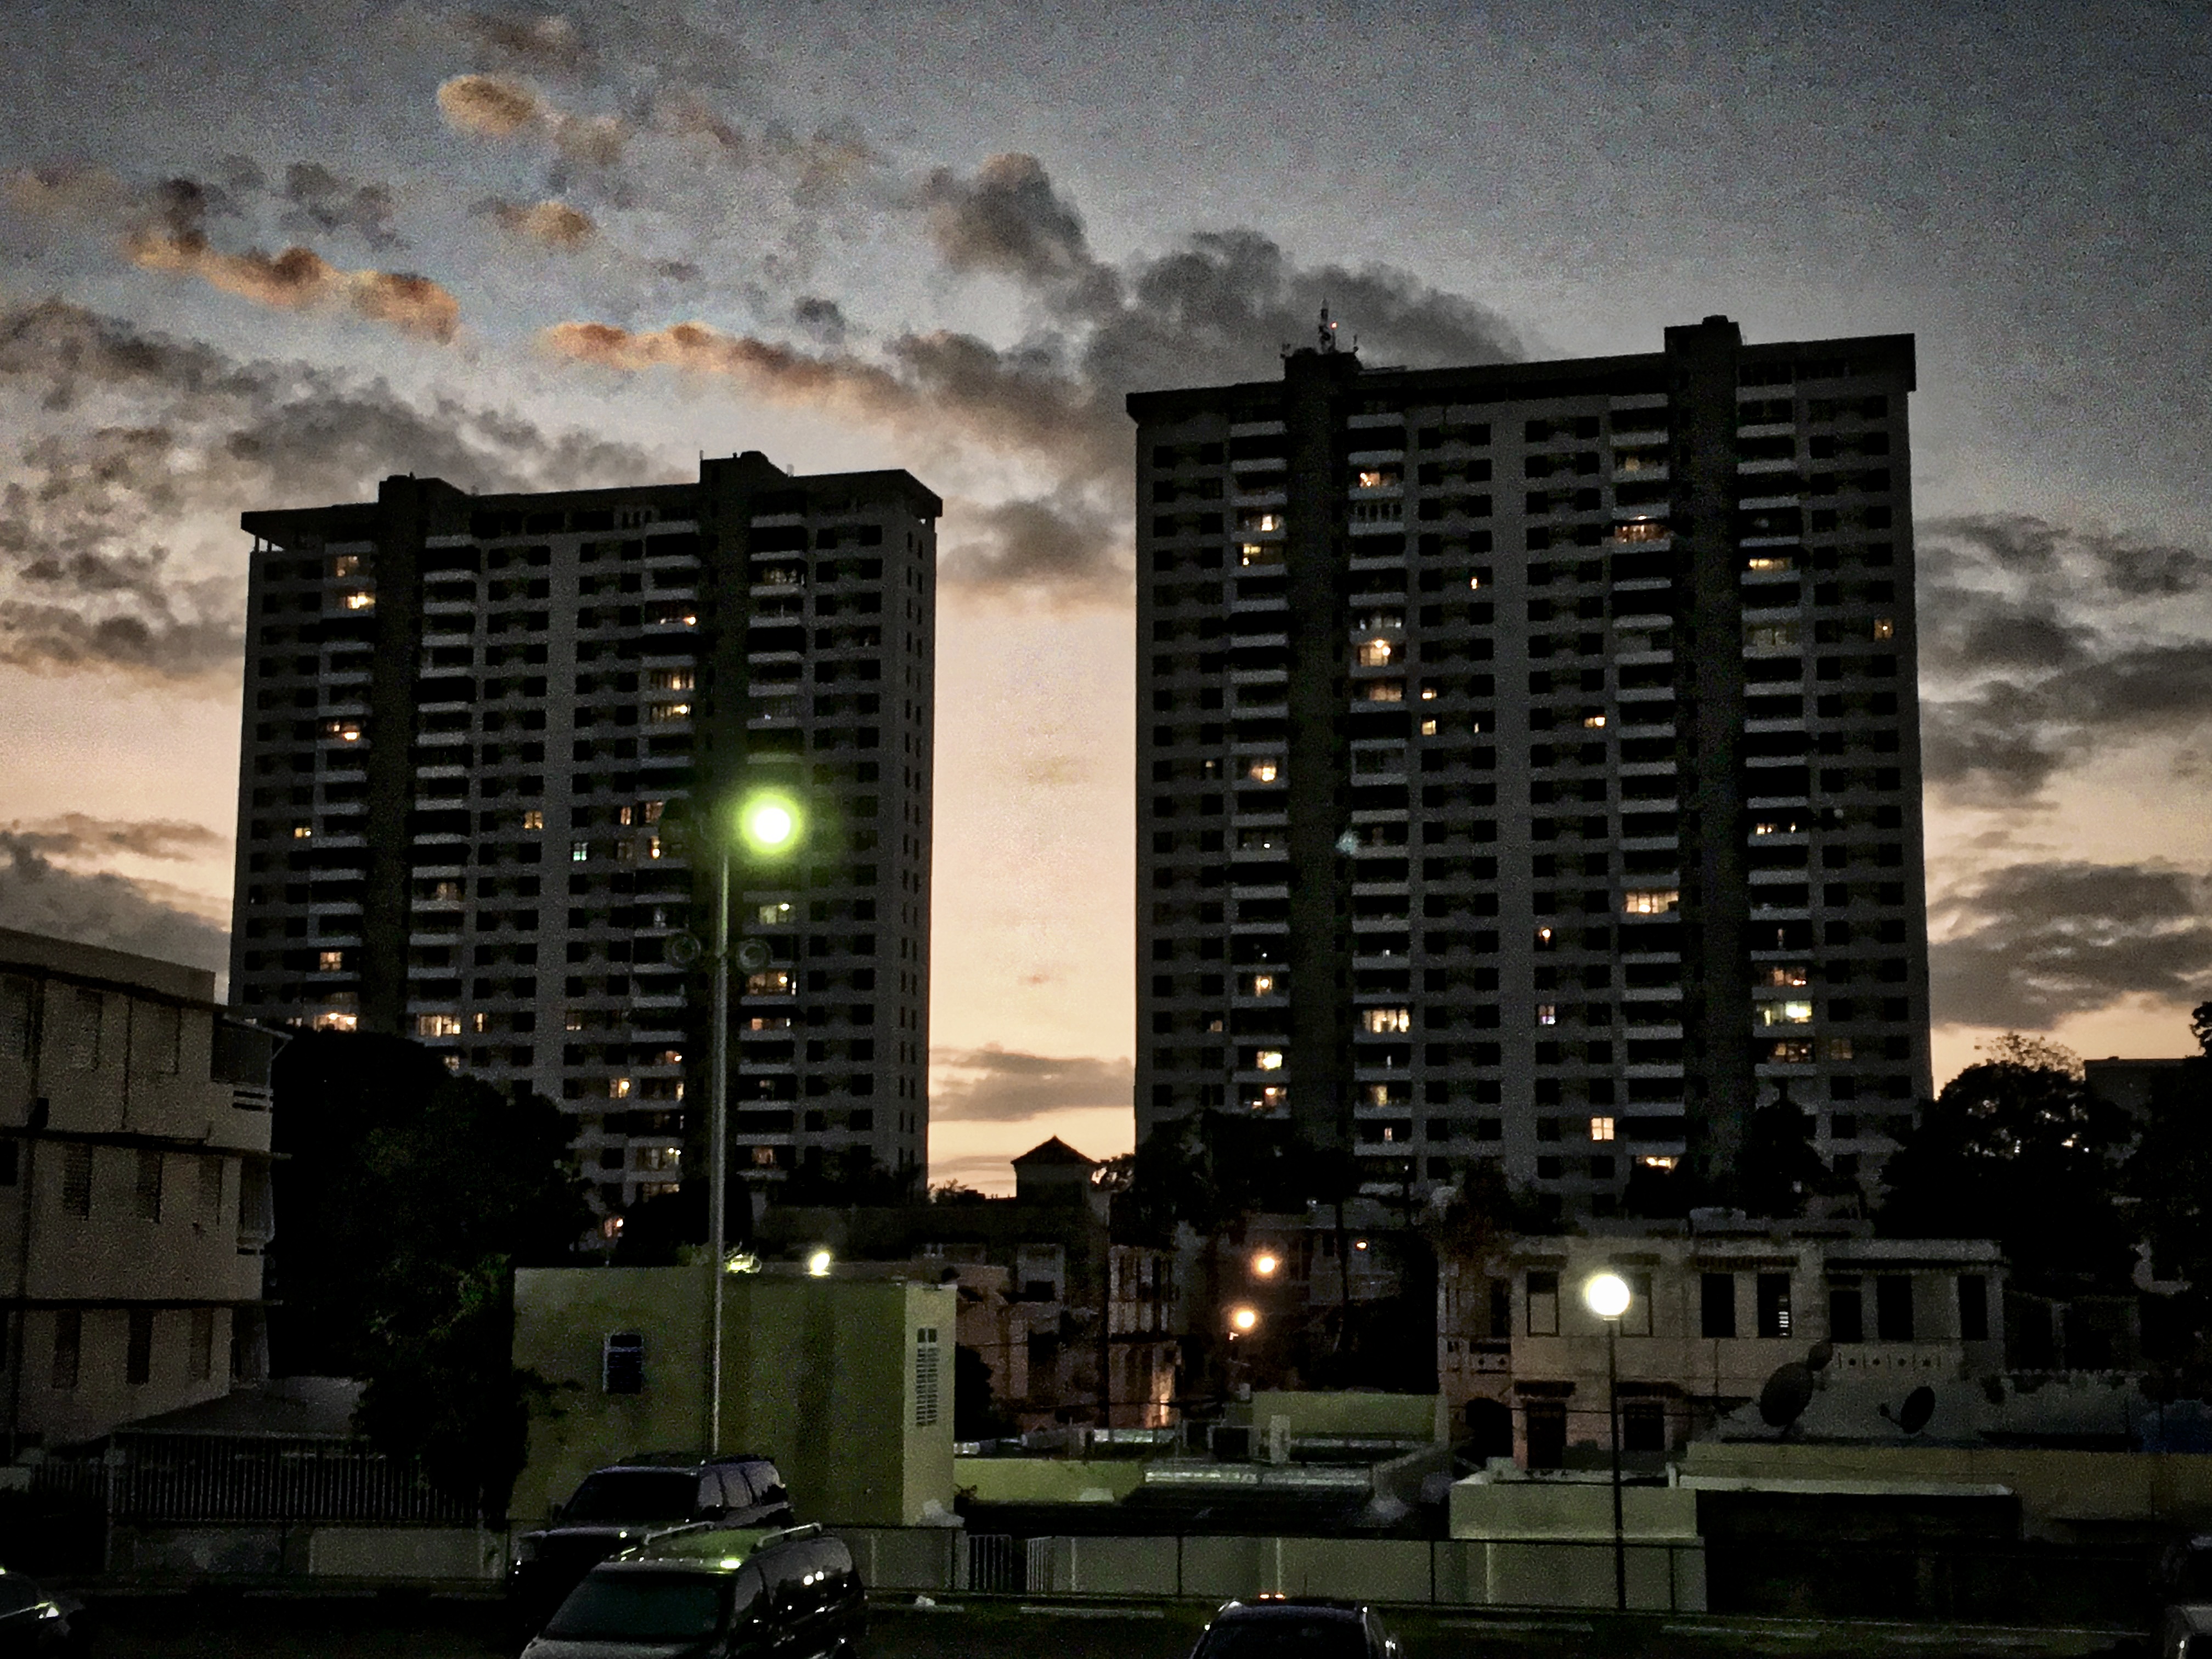
architecture, skyline, night, city, skyscraper, cityscape, downtown, dusk, evening, reflection, tower block, metropolis, condominium, urban area, residential area, human settlement, metropolitan area